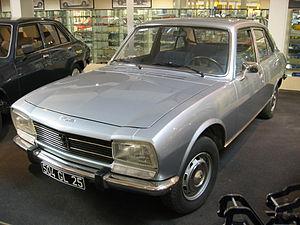
Peugeot 504 - Musée Peugeot de Sochaux
La Peugeot 504 est une automobile de la marque Peugeot, de catégorie 10/11 CV, qui a été commercialisée en Europe entre 1968 et 1996. Sa production a cependant longtemps continué en Amérique du Sud et en Afrique où elle fut produite jusqu'en 2005. Reine de la piste grâce à sa robustesse légendaire, la 504 gagna à plusieurs reprises les principaux rallyes africains. Finalement, elle a connu un grand succès et a été produite à plus de 3,7 millions d'exemplaires sous diverses formes : berline, break, coupé, cabriolet, pick-up, et même 4x4 Dangel.
Aldo Brovarone est un des importants designer automobile italien, de la société de design Pininfarina, entre 1954 et 1988.
Peugeot est un constructeur automobile français. L'entreprise familiale qui précède l'actuelle entreprise Peugeot est fondée en 1810, lors de la transformation du moulin familial sis à Hérimoncourt en aciérie. Différentes branches de la famille vont se lancer dans des productions très diversifiées, mais toutes basées sur l'acier